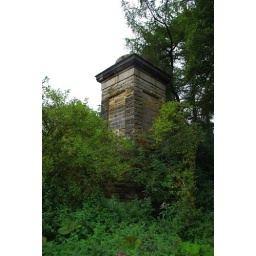
mystery tower by river